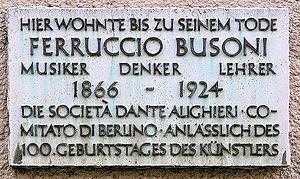
La Viktoria-Luise-Platz est une place hexagonale classée de Berlin qui se trouve dans le quartier de Schöneberg. Elle honore la mémoire de la fille unique de Guillaume II, la princesse Victoria-Louise de Prusse.
Dante Michelangelo Benvenuto Ferruccio Busoni, né le 1ᵉʳ avril 1866 à Empoli en Italie et mort le 27 juillet 1924 à Berlin en Allemagne, est un compositeur, pianiste, professeur et chef d'orchestre italien.